Vadim Devyatovskiy

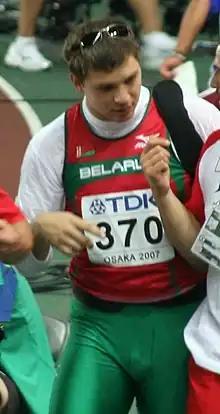
Vadim Devyatovsky at the 2007 World Championships in Osaka

Vadim Anatolyevich Devyatovsky (born 20 March 1977 in Navapołacak, Belarusian SSR, USSR) is a Belarusian hammer thrower.